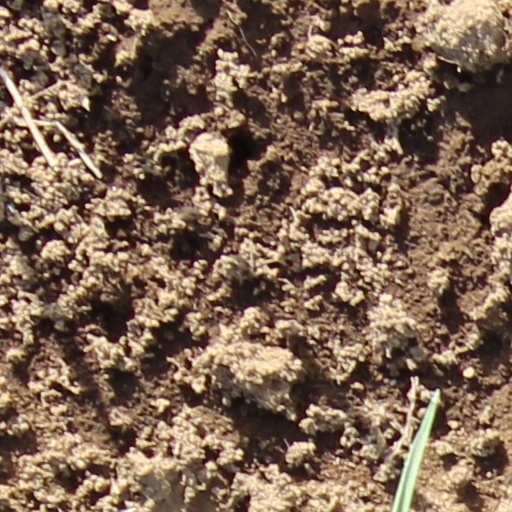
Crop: wheat